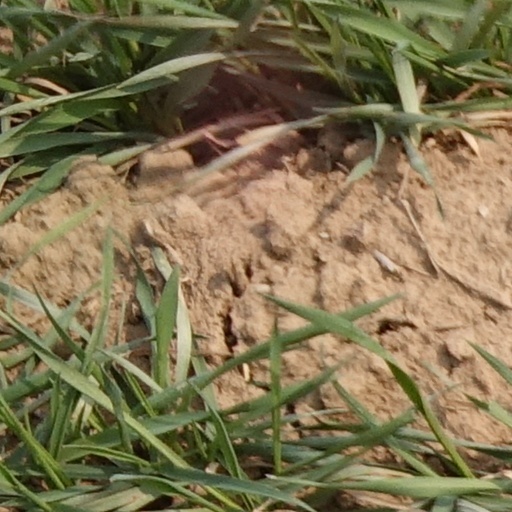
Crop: wheat